Describe the emotion expressed in this image:  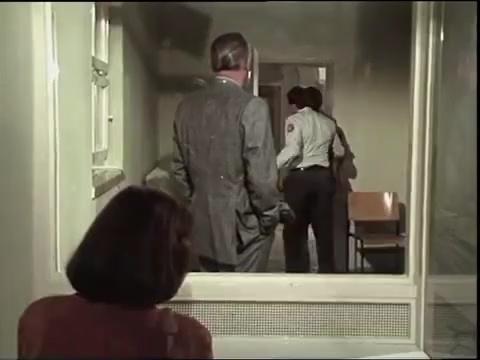
This person displays Suffering, valence and arousal with low intensity.